Marine Tondelier

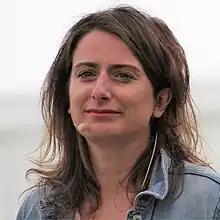
Tondelier at the December 2022 party congress

Marine Tondelier (born 23 August 1986) is a French politician secrétaire-nationale (2022-present) EELV. She was elected to this role after, winning at 90.8% of the vote in the second round of the party's congress on 10 December 2022.